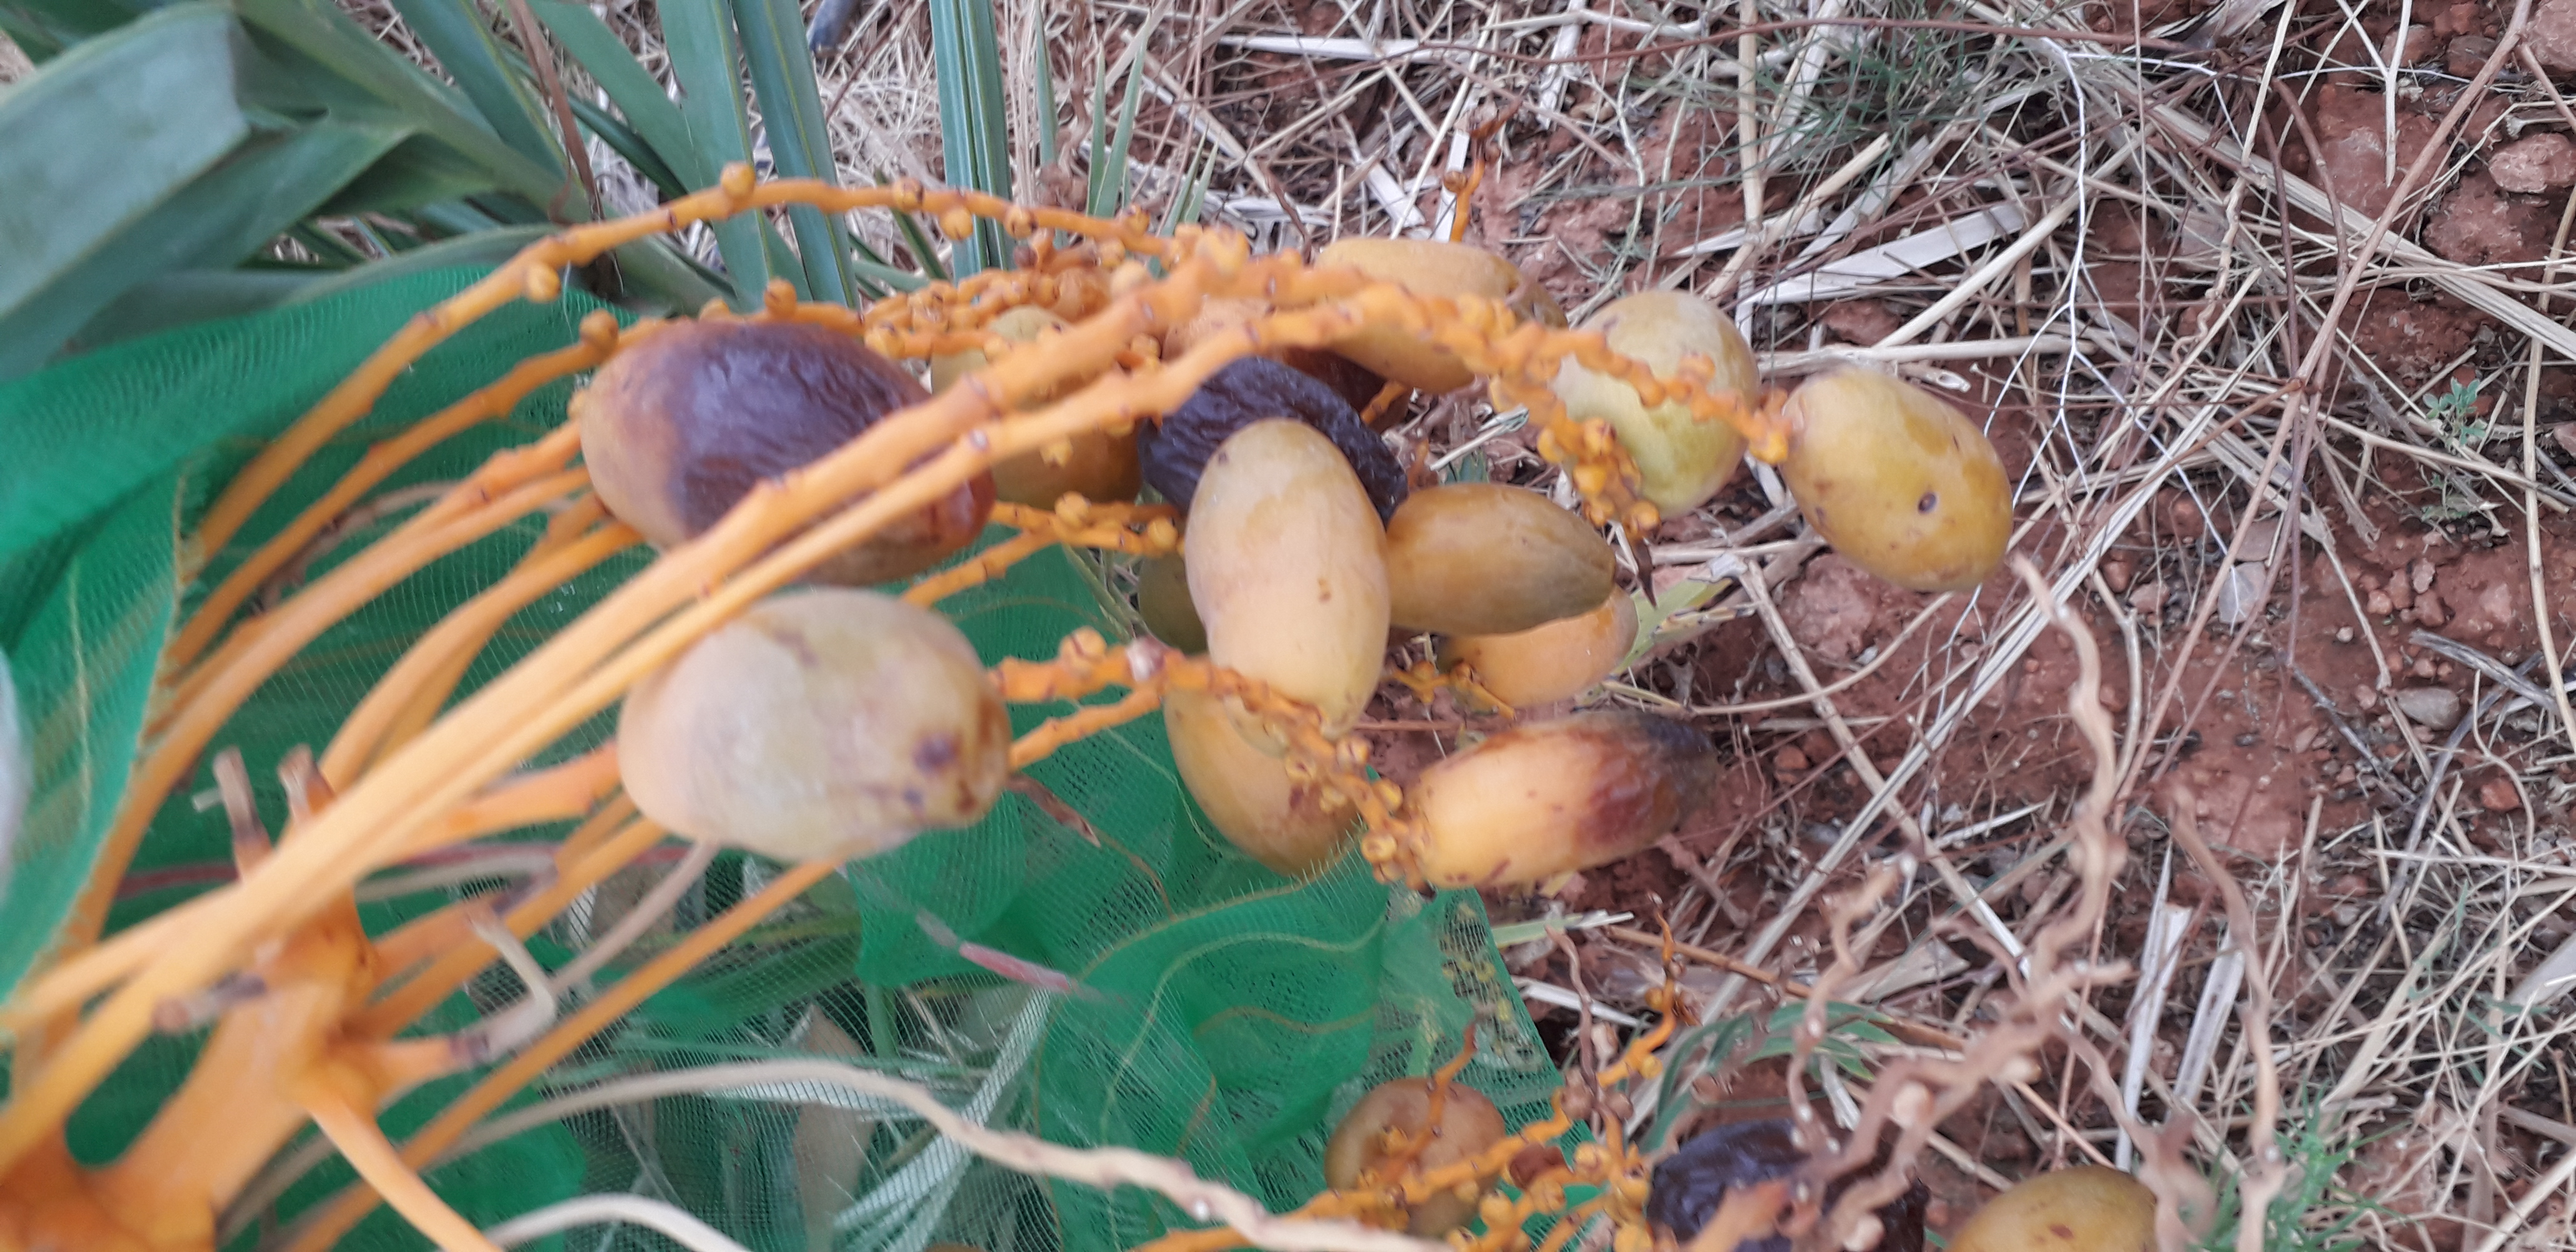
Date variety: Boumajhoul